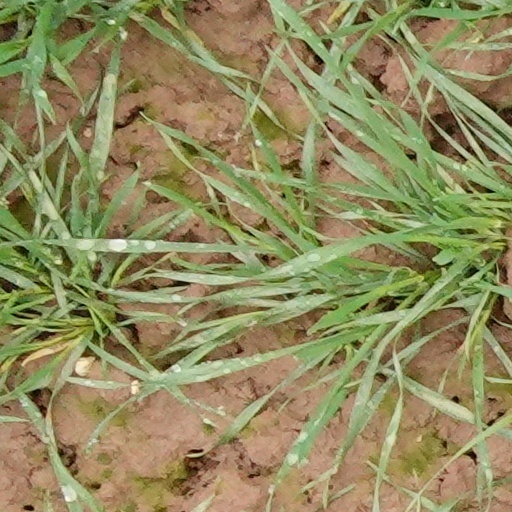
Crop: wheat